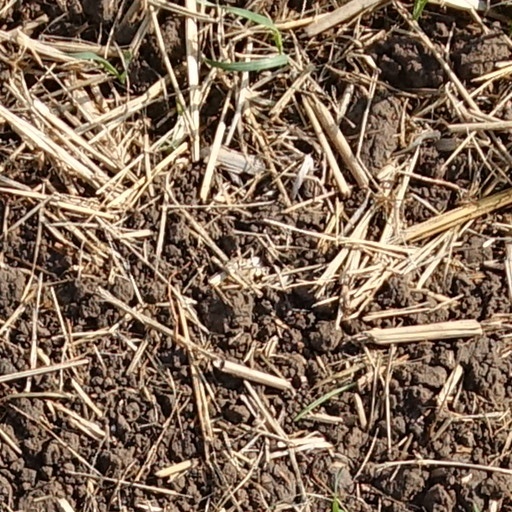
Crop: wheat